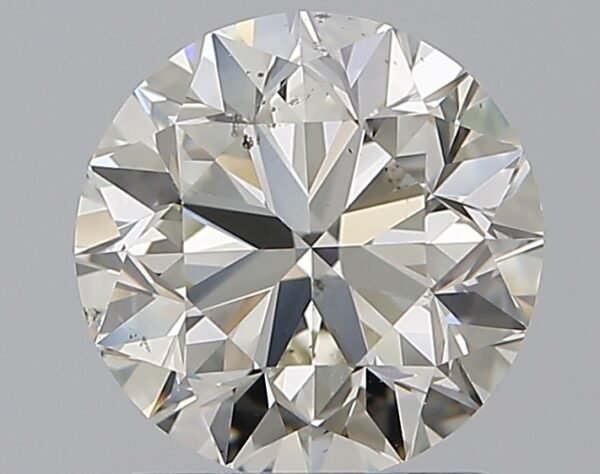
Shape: round
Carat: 1.51
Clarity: SI1
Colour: K
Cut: VG
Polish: EX
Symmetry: EX
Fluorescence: N
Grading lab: GIA
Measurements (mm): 7.11 x 7.16 x 4.62